Albin de la Simone

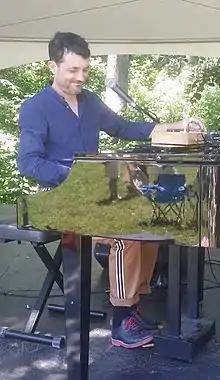
Albin de la Simone

Albin de la Simone (born in Amiens, Picardy, France on 14 December 1970) is a French singer-songwriter.